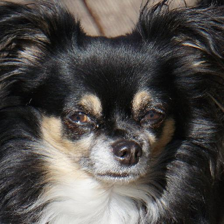
Label: animals